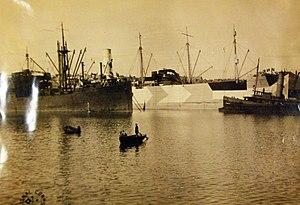
Le port de Saint-Nazaire est un port maritime situé à Saint-Nazaire dans l'ouest de la France. Positionné dans la partie aval de l'estuaire de la Loire, il constitue avec les installations portuaires situées dans celui-ci le Grand port maritime de Nantes-Saint-Nazaire.